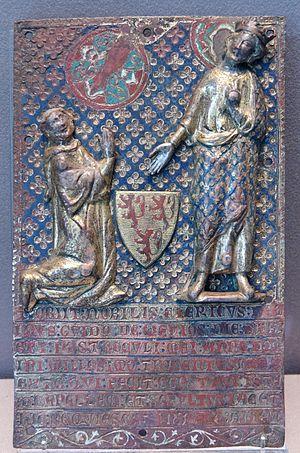
Plaque funéraire représentant Guy de Meyos agenouillé devant saint Louis. Émail champlevé sur cuivre doré, Limoges, 1307. Découvert à Civray (Limousin, France).
L'émail de Limoges, ou Œuvre de Limoges, est une technique de travail de l'émail, dite émail champlevé qui apparaît au milieu du XIIᵉ siècle dans la ville française de Limoges. Après avoir connu un vif succès en Europe occidentale, elle disparaît au milieu du XIVᵉ siècle.
Le champlevé est une technique de travail de l'émail utilisée dans les arts décoratifs. Elle consiste à ôter un peu de matière pour y incruster de l'émail.
Le gisant de Saint-Merd-les-Oussines est une sculpture funéraire qui se trouve dans l’église de Saint-Merd-les-Oussines, en Corrèze ; cette tombe sculptée serait, selon les études qui lui ont été consacrées, celle de la sépulture d’un dignitaire de l’ordre de Saint-Jean de Jérusalem, qui daterait du XVᵉ siècle ; à la lumière des connaissances recueillies sur ce monument, le gisant de Saint-Merd-les-Oussines est le seul gisant en granite du XVᵉ siècle conservé en Limousin, où, sur un total de 27 gisants du XIIᵉ au XVᵉ siècle qui n’ont pas été détruits à la Révolution, 14 gisants en granite sont connus.